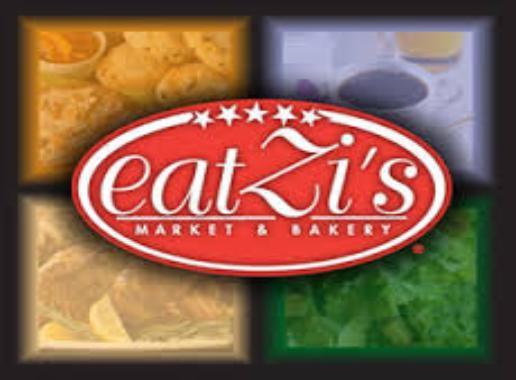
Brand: EatZi's
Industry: Food